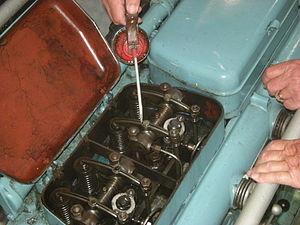
Lubrification d'un moteur marin Baudouin DK6 sur la vedette La Horaine
Un culbuteur est une pièce de mécanique destinée à transmettre un mouvement en changeant la direction et le sens.